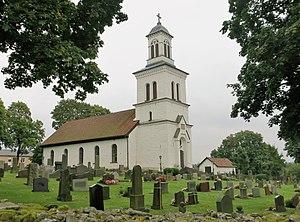
Gällared est un village et paroisse en Halland, Suède. Le village a une population de 89 habitants.